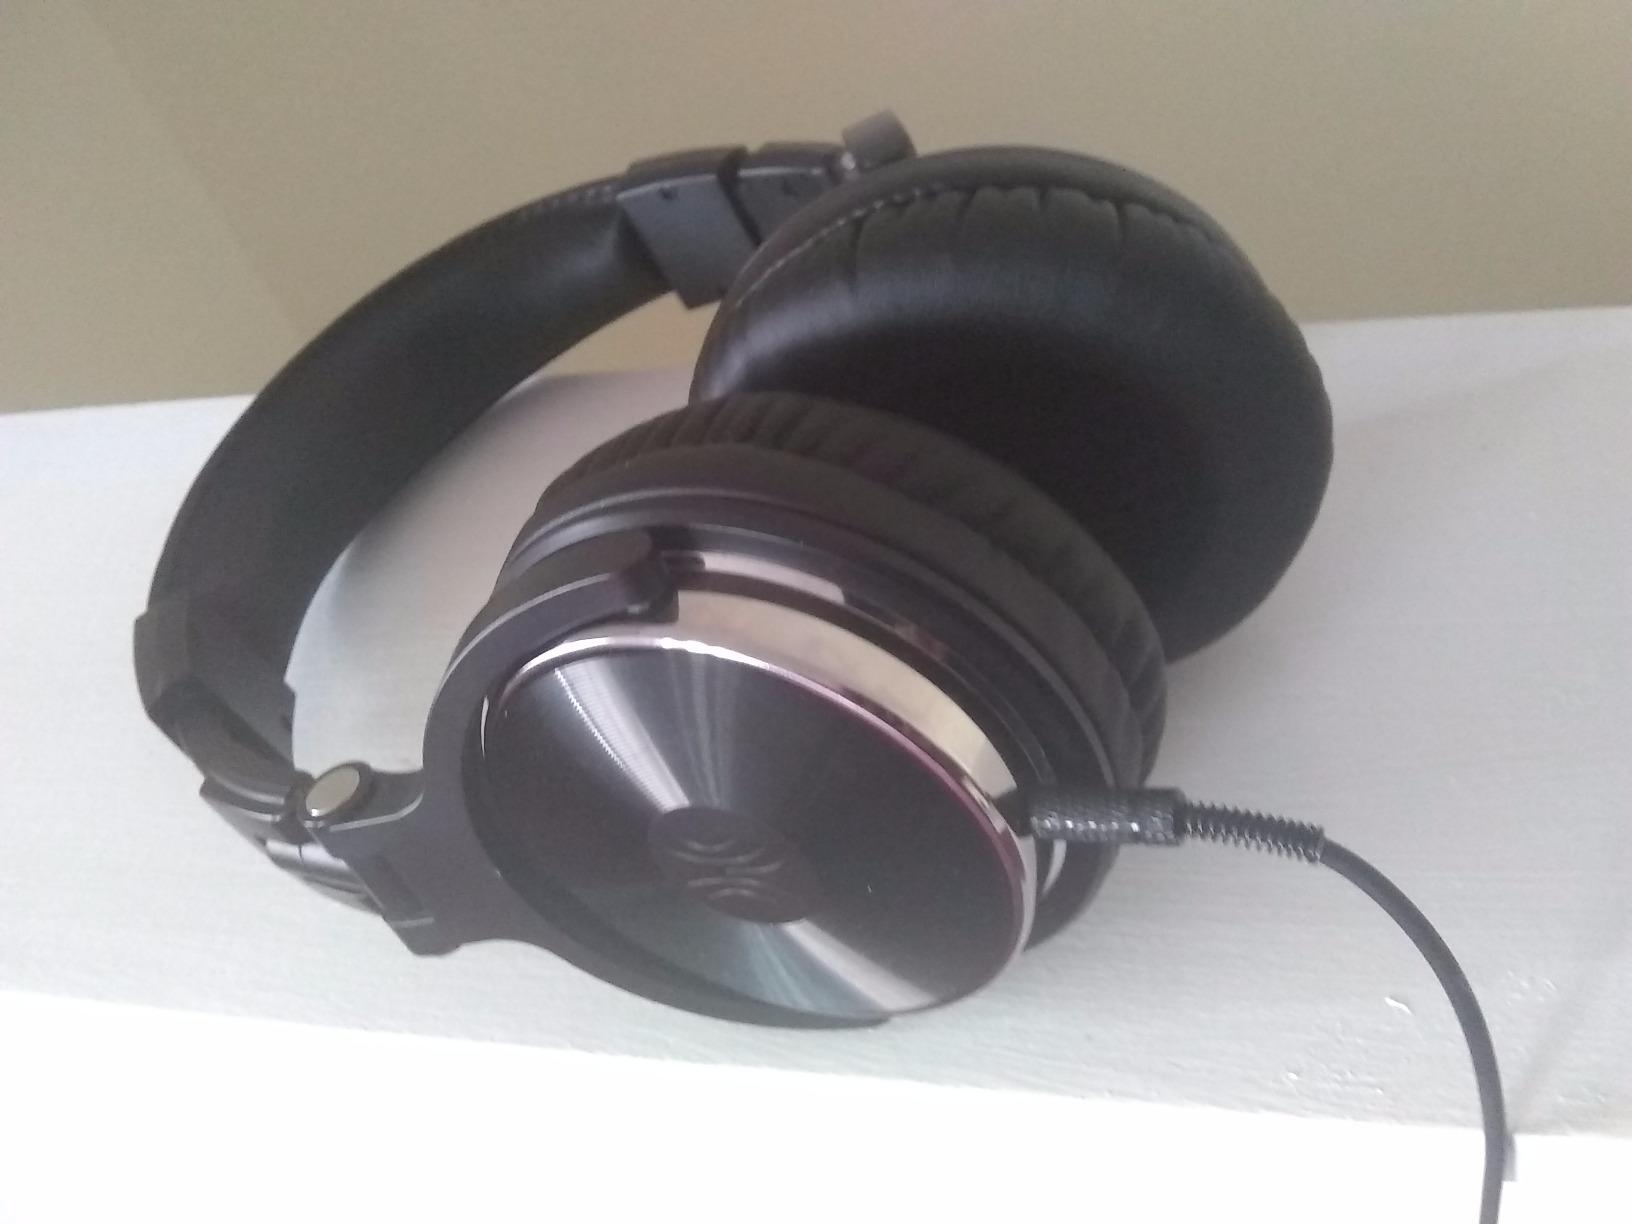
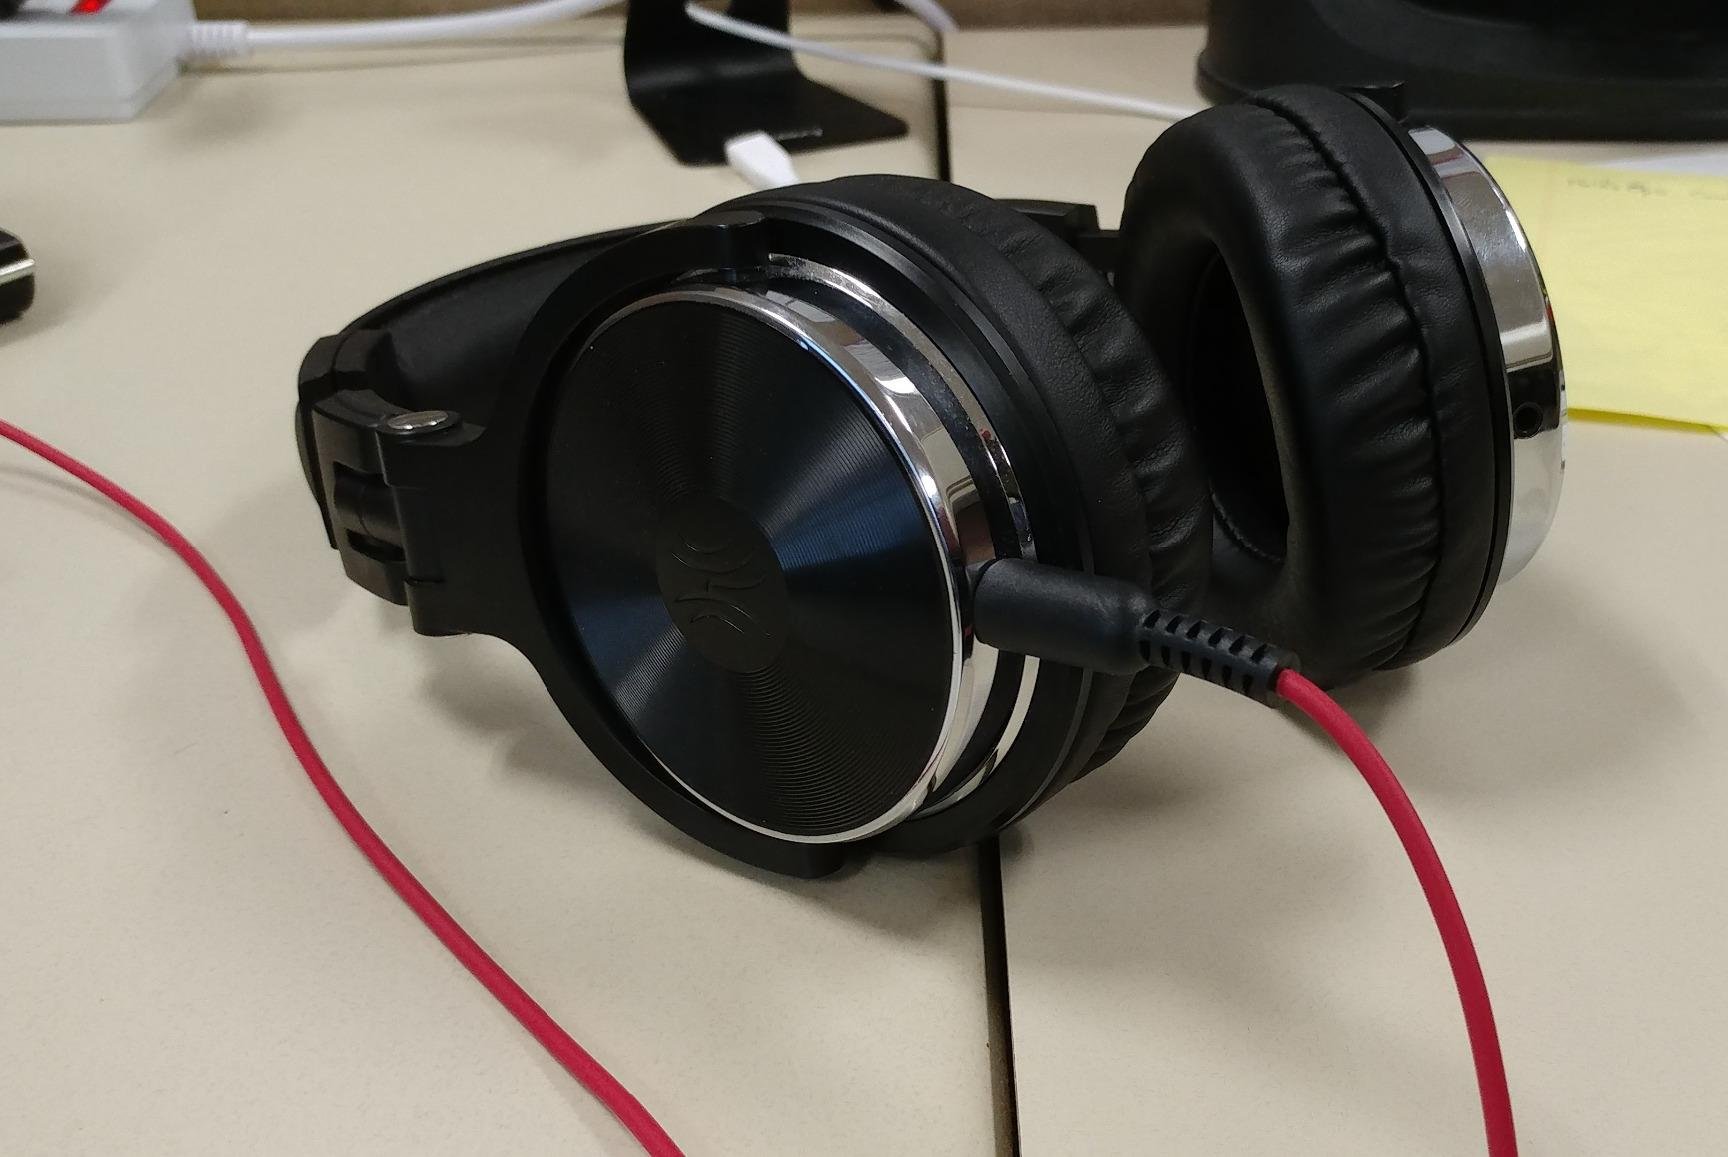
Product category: headphones
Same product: yes